Sky position (RA, Dec in degrees): 195.469, -2.67
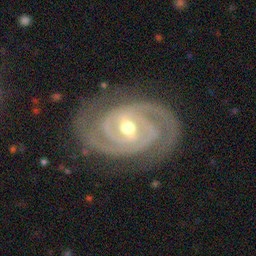
Galaxy morphology: Barred Spiral Galaxies